Rubedo

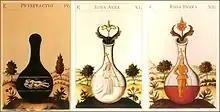
The three phases of the magnum opus: nigredo, albedo and rubedo. (from "Pretiosissimum Donum Dei", published by Georges Aurach in 1475)

Rubedo is a Latin word meaning "redness" that was adopted by alchemists to define the fourth and final major stage in their magnum opus. Both gold and the philosopher's stone were associated with the color red, as rubedo signaled alchemical success, and the end of the great work. Rubedo is also known by the Greek word "iosis".